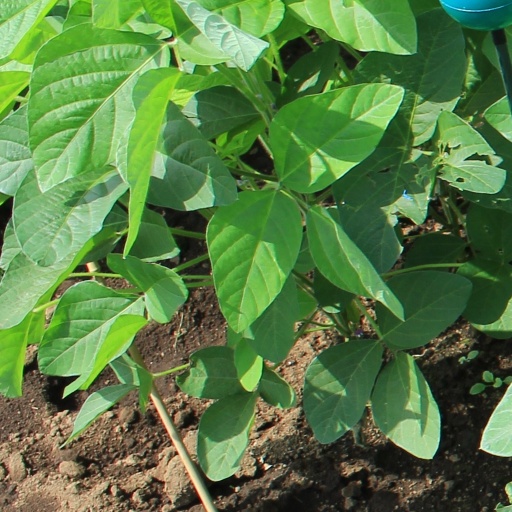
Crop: soybean